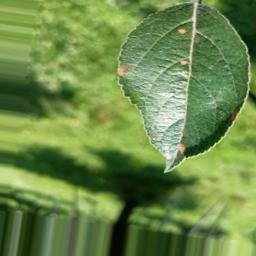
Label: Alternaria